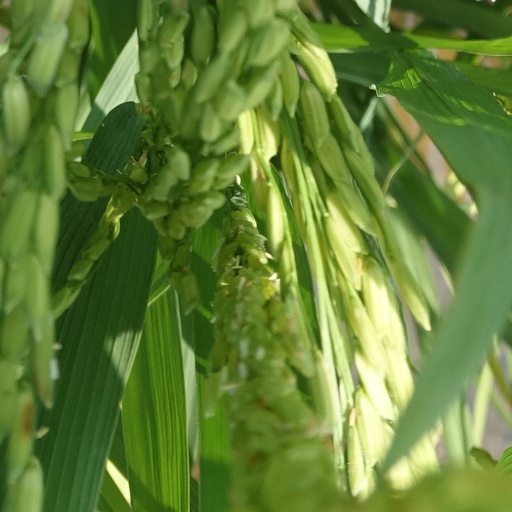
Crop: rice